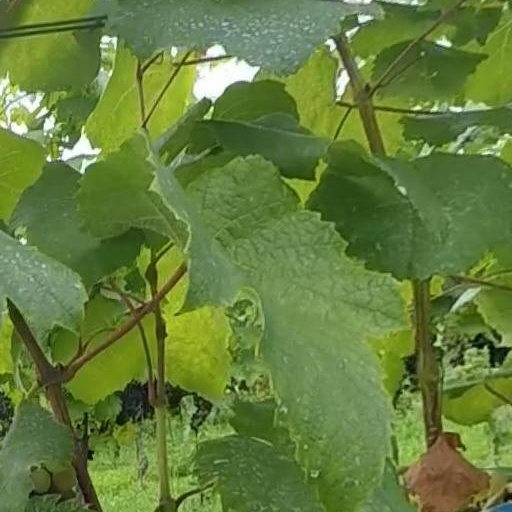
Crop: grape